Islands of the Clyde

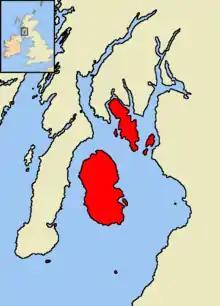
The islands within the Firth of Clyde

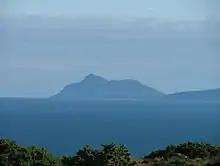
Holy Isle seen from Bute

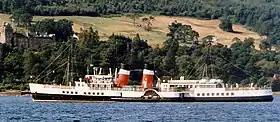
The PS "Waverley" lying in Brodick Bay in front of Brodick Castle. Paddle steamers like this were formerly extremely common on the Clyde.

The Islands of the Firth of Clyde are the fifth largest of the major Scottish island groups after the Inner and Outer Hebrides, Orkney and Shetland. They are situated in the Firth of Clyde between Argyll and Bute in the west and Inverclyde, North Ayrshire and South Ayrshire in the east. There are about forty islands and skerries. Only four are inhabited, and only nine are larger than . The largest and most populous are Arran and Bute. They are served by dedicated ferry routes, as are Great Cumbrae and Holy Island. Unlike the isles in the four larger Scottish archipelagos, none of the isles in this group are connected to one another or to the mainland by bridges.